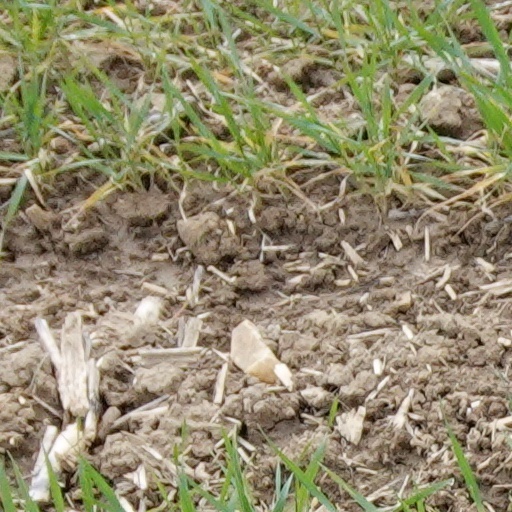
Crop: wheat